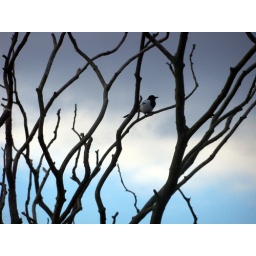
In the big dead tree in How Tun Woods this afternoon.I like the way the sky has come out on this one